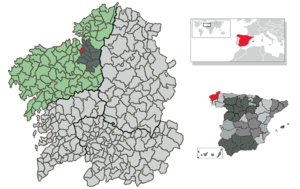
Betanzos est une commune de la province de La Corogne en Galice. Elle est le chef-lieu de la comarque éponyme.